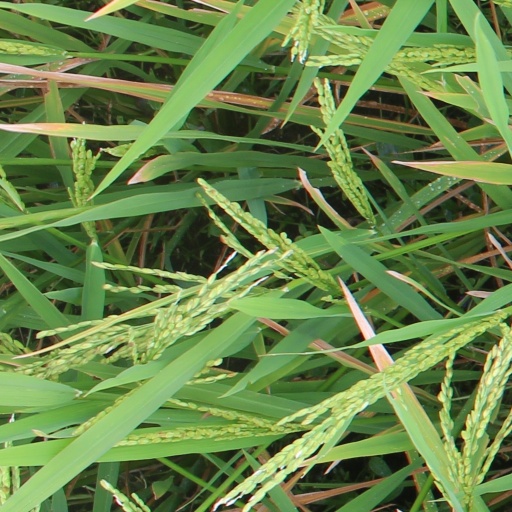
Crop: rice